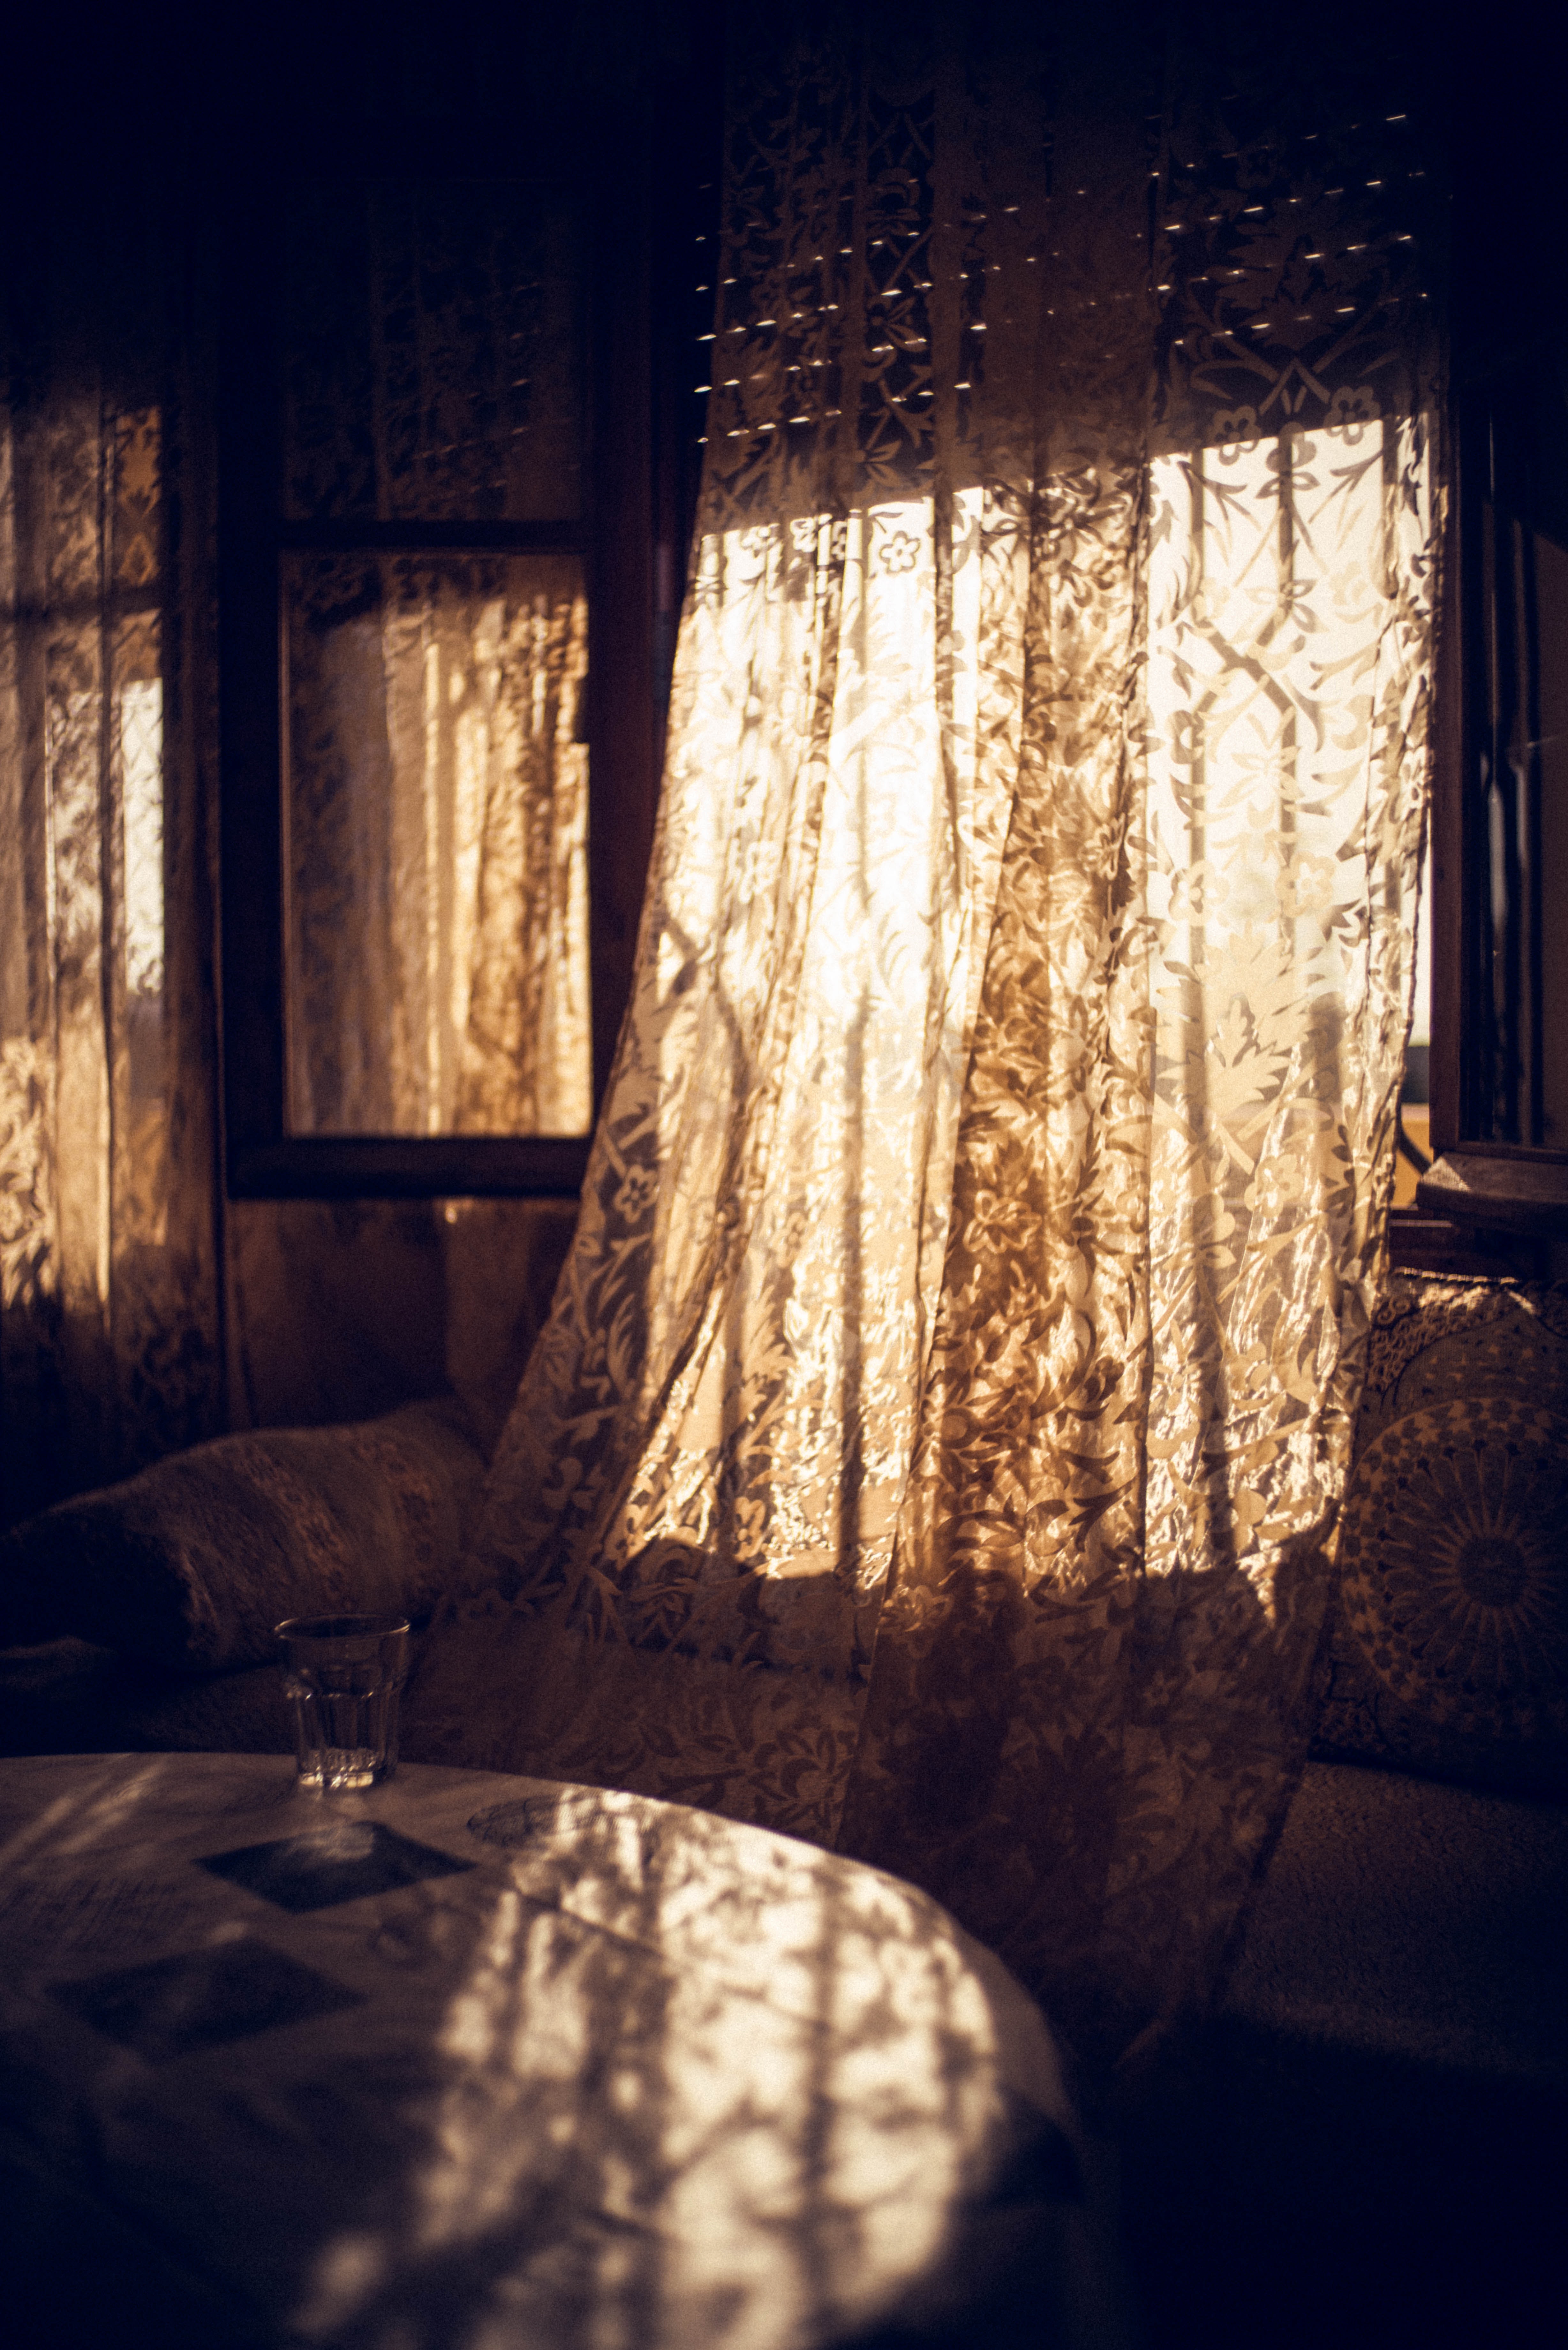
light, curtain, wall, sky, lighting, window, room, sunlight, Tints and shades, tree, textile, shadow, iron, interior design, architecture, house, furniture, window treatment, night, shade, Transparent material, wood, floor, glass, plant, home, building, darkness, daylighting, metal, lighting accessory